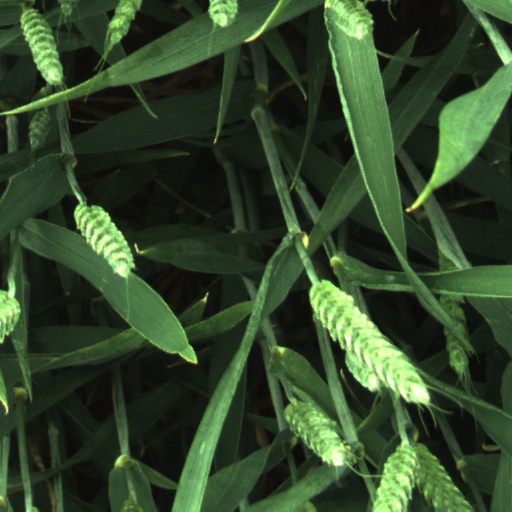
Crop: wheat